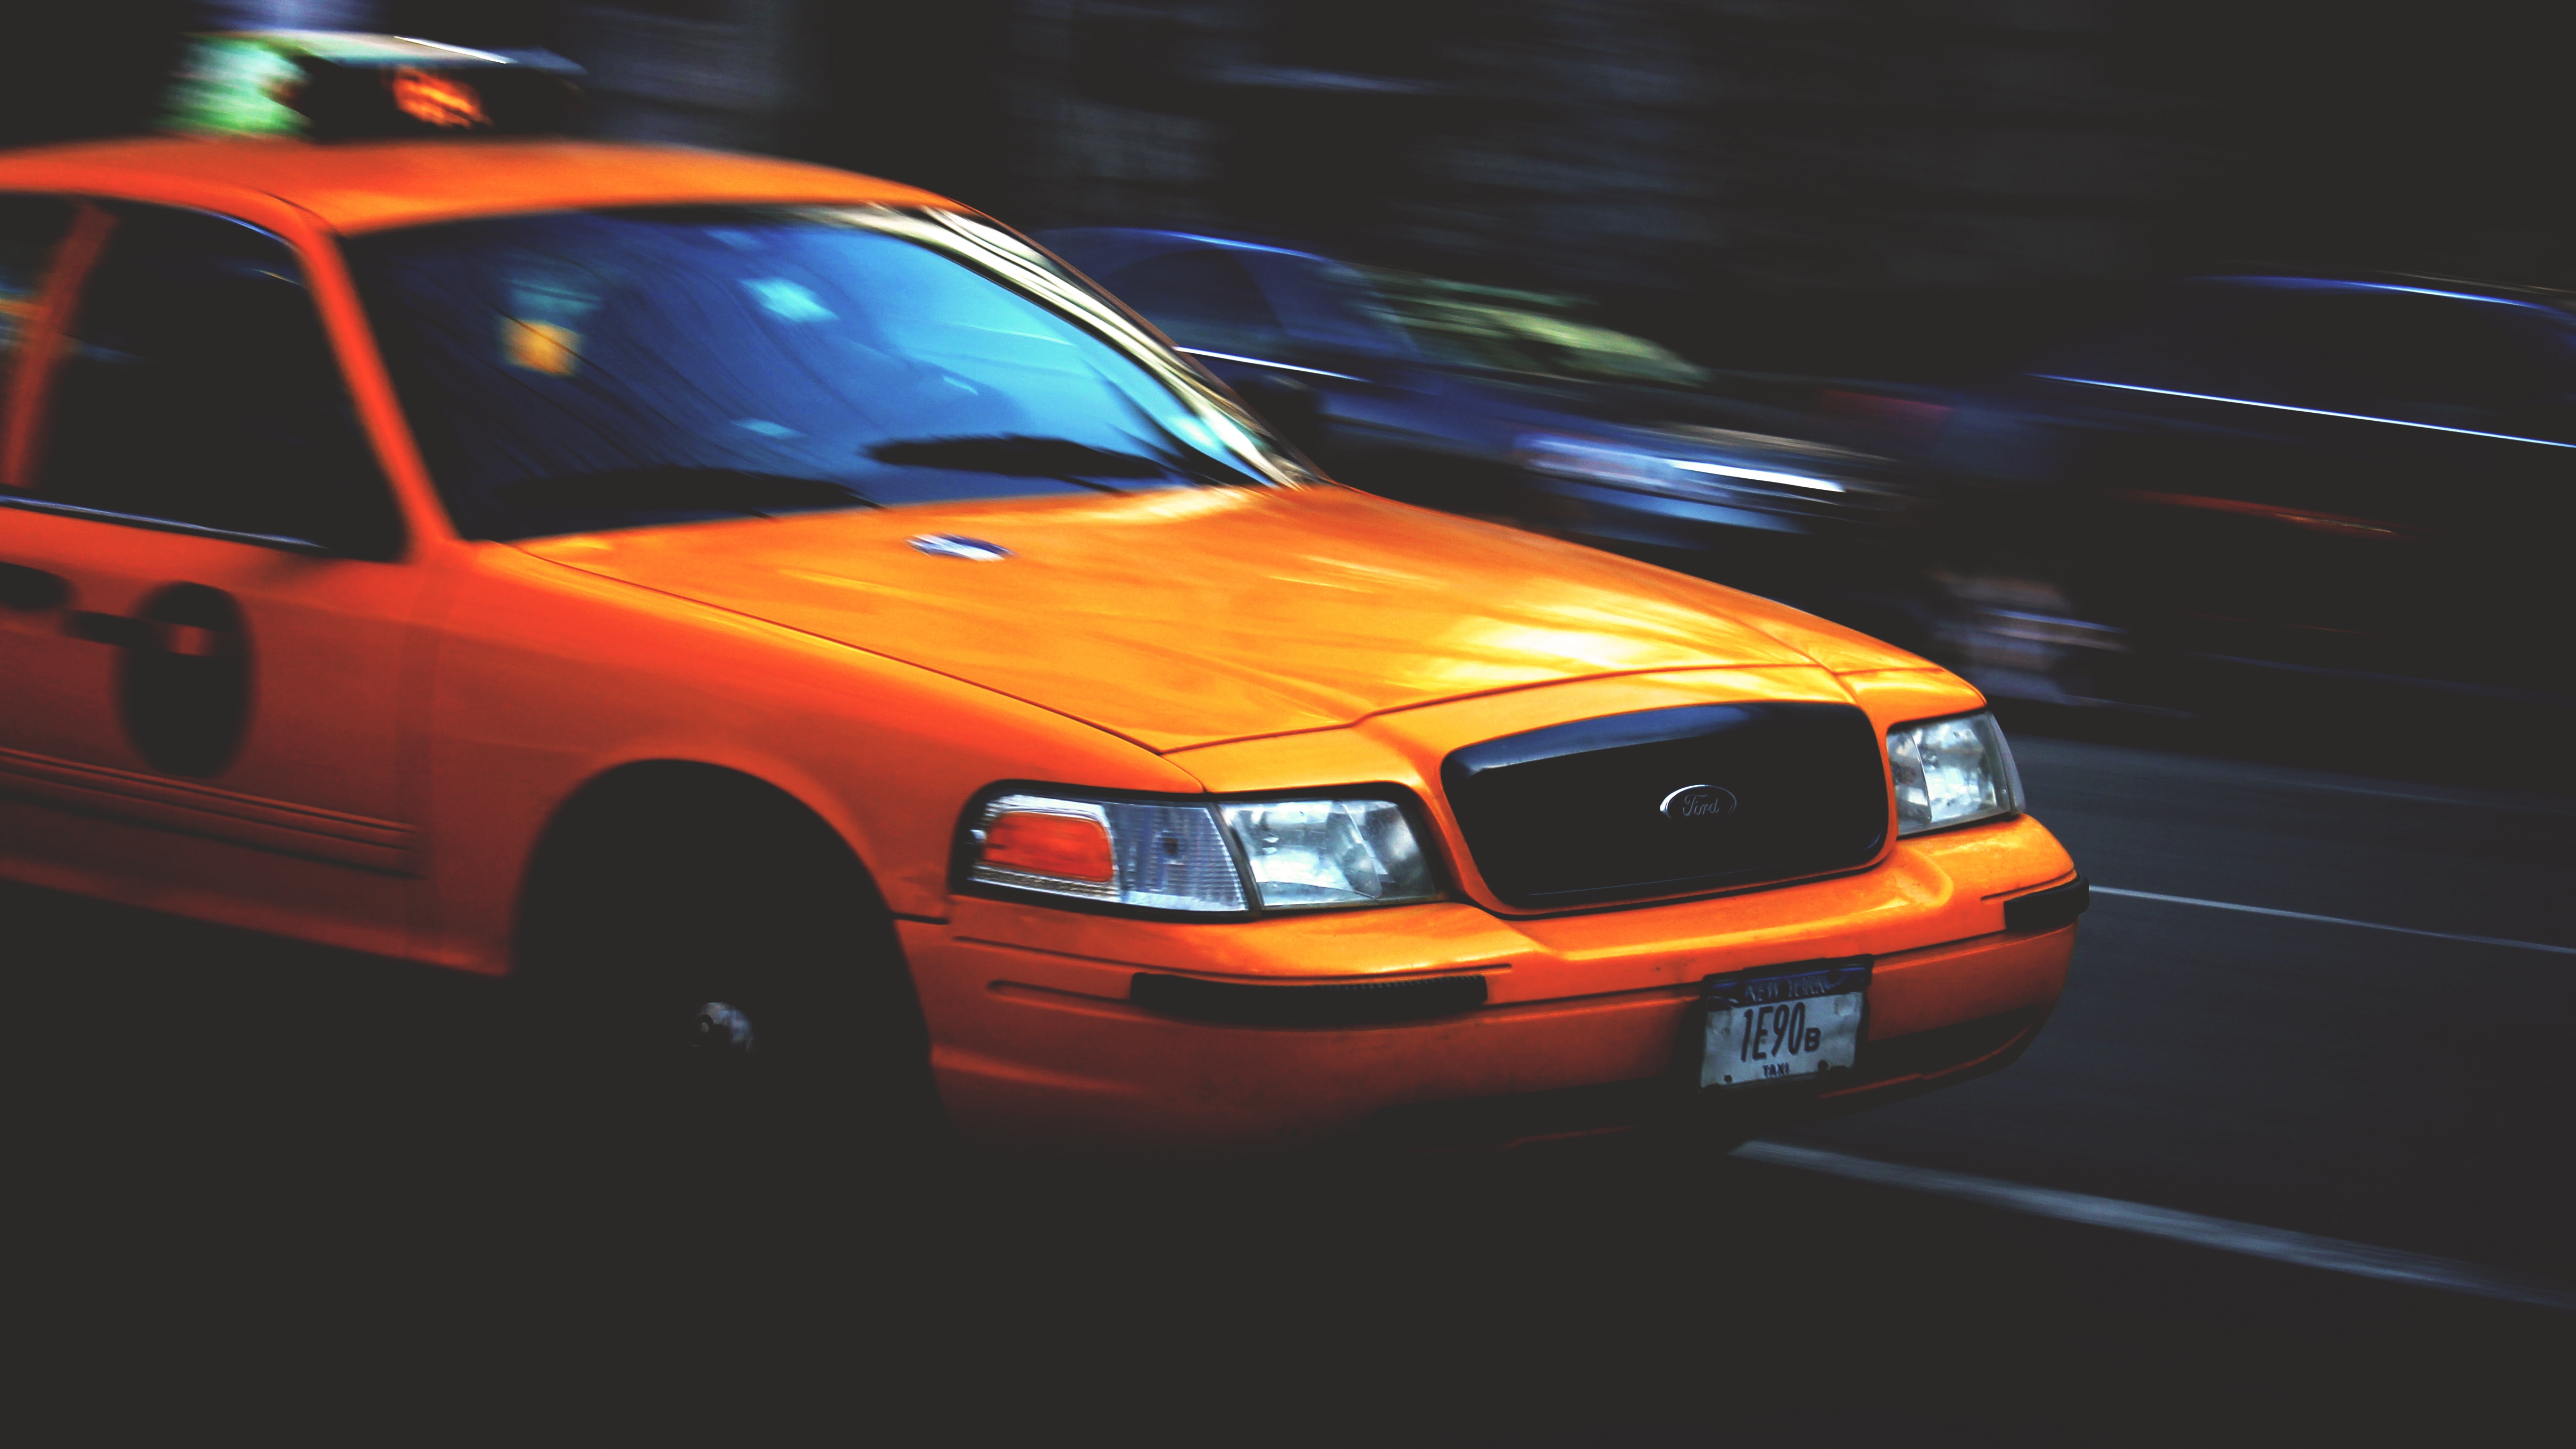
car, driving, taxi, cab, transportation, vehicle, motor vehicle, ford, police, model car, police car, automobile make, automotive exterior, luxury vehicle, vehicle registration plate, ford crown victoria, ford crown victoria police interceptor